Springfield Road

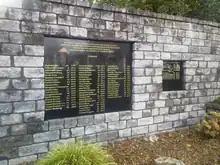
A garden of remembrance for locals killed in the Troubles on Springfield Road

Streets leading off the Springfield Road were at the centre of the 1969 riots which were among the earliest incidents to occur during the Troubles. Kashmir Road, which leads directly off the lower Springfield Road, was the site of a series of arson attacks on homes, along with Cupar Street and Bombay Street, both of which are between the Springfield, Falls and Shankill Roads. Rioting returned the following year with fierce fighting occurring at the interface between Catholic Ballymurphy and the then Protestant New Barnsley areas. The trouble began on 31 March 1970 when junior Orange Order bands heading to Bangor, County Down began to play their tunes on the Springfield Road early in the morning before travelling to the North Down coast. Although the bands left without incident crowds of angry residents gathered in Ballymurphy and a unit of the Scots Guards was deployed in preparation for trouble later that night. When the bands returned sectarian clashes broke out and soon developed into a full-scale riot as the soldiers struggled to maintain order. A heavier, more forceful, army presence was deployed in Ballymurphy the following night and in anger the residents attacked the soldiers. Three nights of rioting followed, with the army make heavy use of CS gas canisters and grenades in a largely unsuccessful attempt to break up the crowds. The Protestant population of New Barnsley moved out of the area soon after this event. Some individuals who would go on to become leading figures within the Ulster Defence Association (UDA) lived on the Springfield Road until the outbreak of the Troubles, notably Ballymurphy native John White and Andy Tyrie, who lived in both Ballymurphy and New Barnsley before the Troubles. New Barnsley Protestants mostly settled in houses left vacant by fleeing Catholics in the Greater Shankill and vice versa.